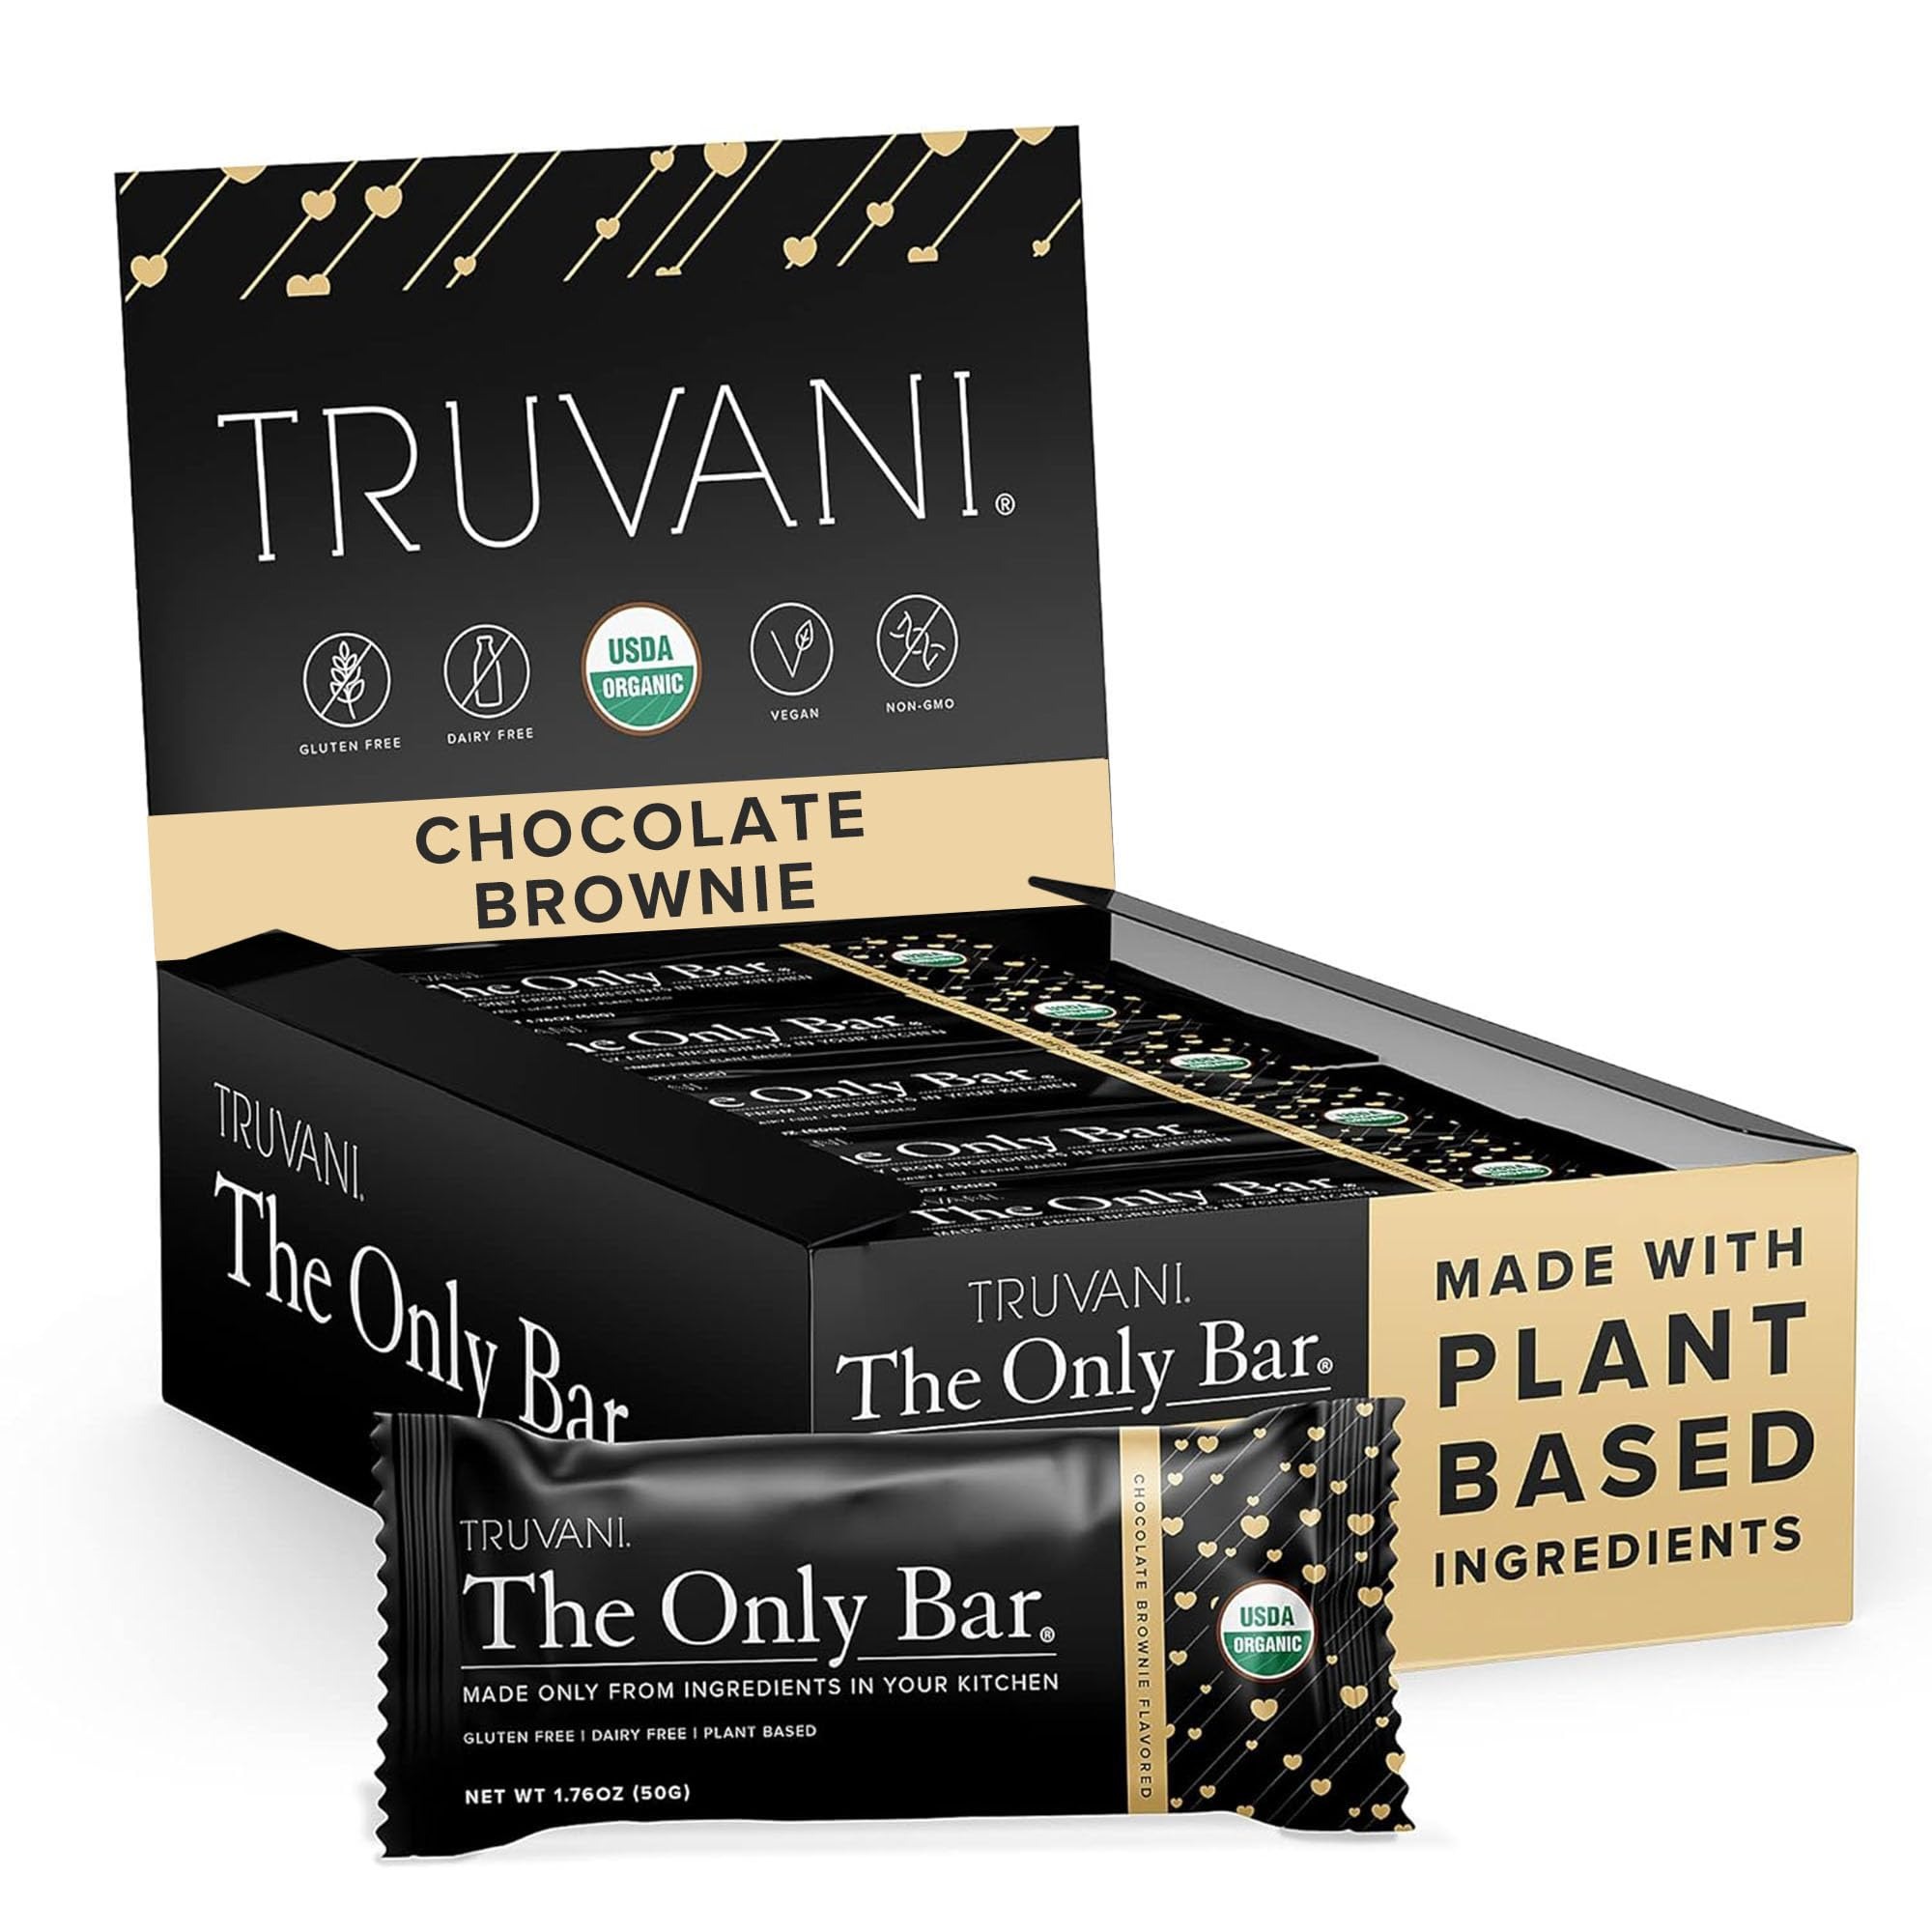
Item Name: Truvani Plant Based Snack Bars | Chocolate Brownie 12 Pack | 7g Protein | USDA Organic and Vegan | The Only Bar | Dairy, Soy, and Gluten Free | Individually Wrapped
Bullet Point 1: Elevate Your Snack Game: Experience the unmatched satisfaction of Truvani's Organic Plant-Based Snack Bars, carefully crafted with ingredients you’d find in your kitchen for a guilt-free indulgence that satisfies your sweet tooth and fuels your body with 6-8g of protein per serving.Truvani is ideal for those with dietary restrictions or sensitivities, promoting digestive wellness.
Bullet Point 2: USDA Organic Certified Excellence: Bite into a world of whole food goodness with our snack bars, boasting the prestigious USDA Organic certification alongside non-GMO, stevia-free, and vegan-friendly credentials, providing you with peace of mind and pure, unadulterated flavor in every bite.
Bullet Point 3: Truvani's Commitment to Quality: Embrace a lifestyle of wellness with our gluten-free, dairy-free, and soy-free snack bars, formulated without artificial flavors or brown rice syrup, using only the finest natural ingredients that nourish your body and ignite your taste buds, whether it's a pre-workout boost or a mid-day treat.
Bullet Point 4: On-The-Go Convenience Meets Delicious Flavor: Say goodbye to snack time dilemmas with our conveniently packaged bars, designed for life on-the-move, ensuring you can enjoy delectable flavor and sustained energy when you're hitting the gym or navigating a busy day at work. Whether you are looking for Keto, Paleo, or just something delicious The Only Bar delivers.
Bullet Point 5: Fuel Your Day with The Only Bar: Immerse yourself in the rich goodness of organic chocolate, almonds, and dates, carefully selected to provide a burst of all-natural nutrition that invigorates your body and fuels your adventures, making our bars the perfect companion for a wholesome, energized lifestyle. Packed with 210-240 calories per bar to help you hit your fitness goals.
Value: 21.12
Unit: Ounce

Price: 35.99